French cruiser Galilée

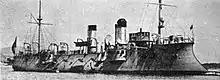
One of the s before 1905

The ship remained in service with the squadron in 1903. "Galilée" got underway on 29 January with other members of the squadron for gunnery practice in Golf-Juan. The exercises were interrupted two days later by a collision between two of the battleships. In the summer of 1904, she arrived in Tangier along with the "Kléber" during the Perdicaris affair.